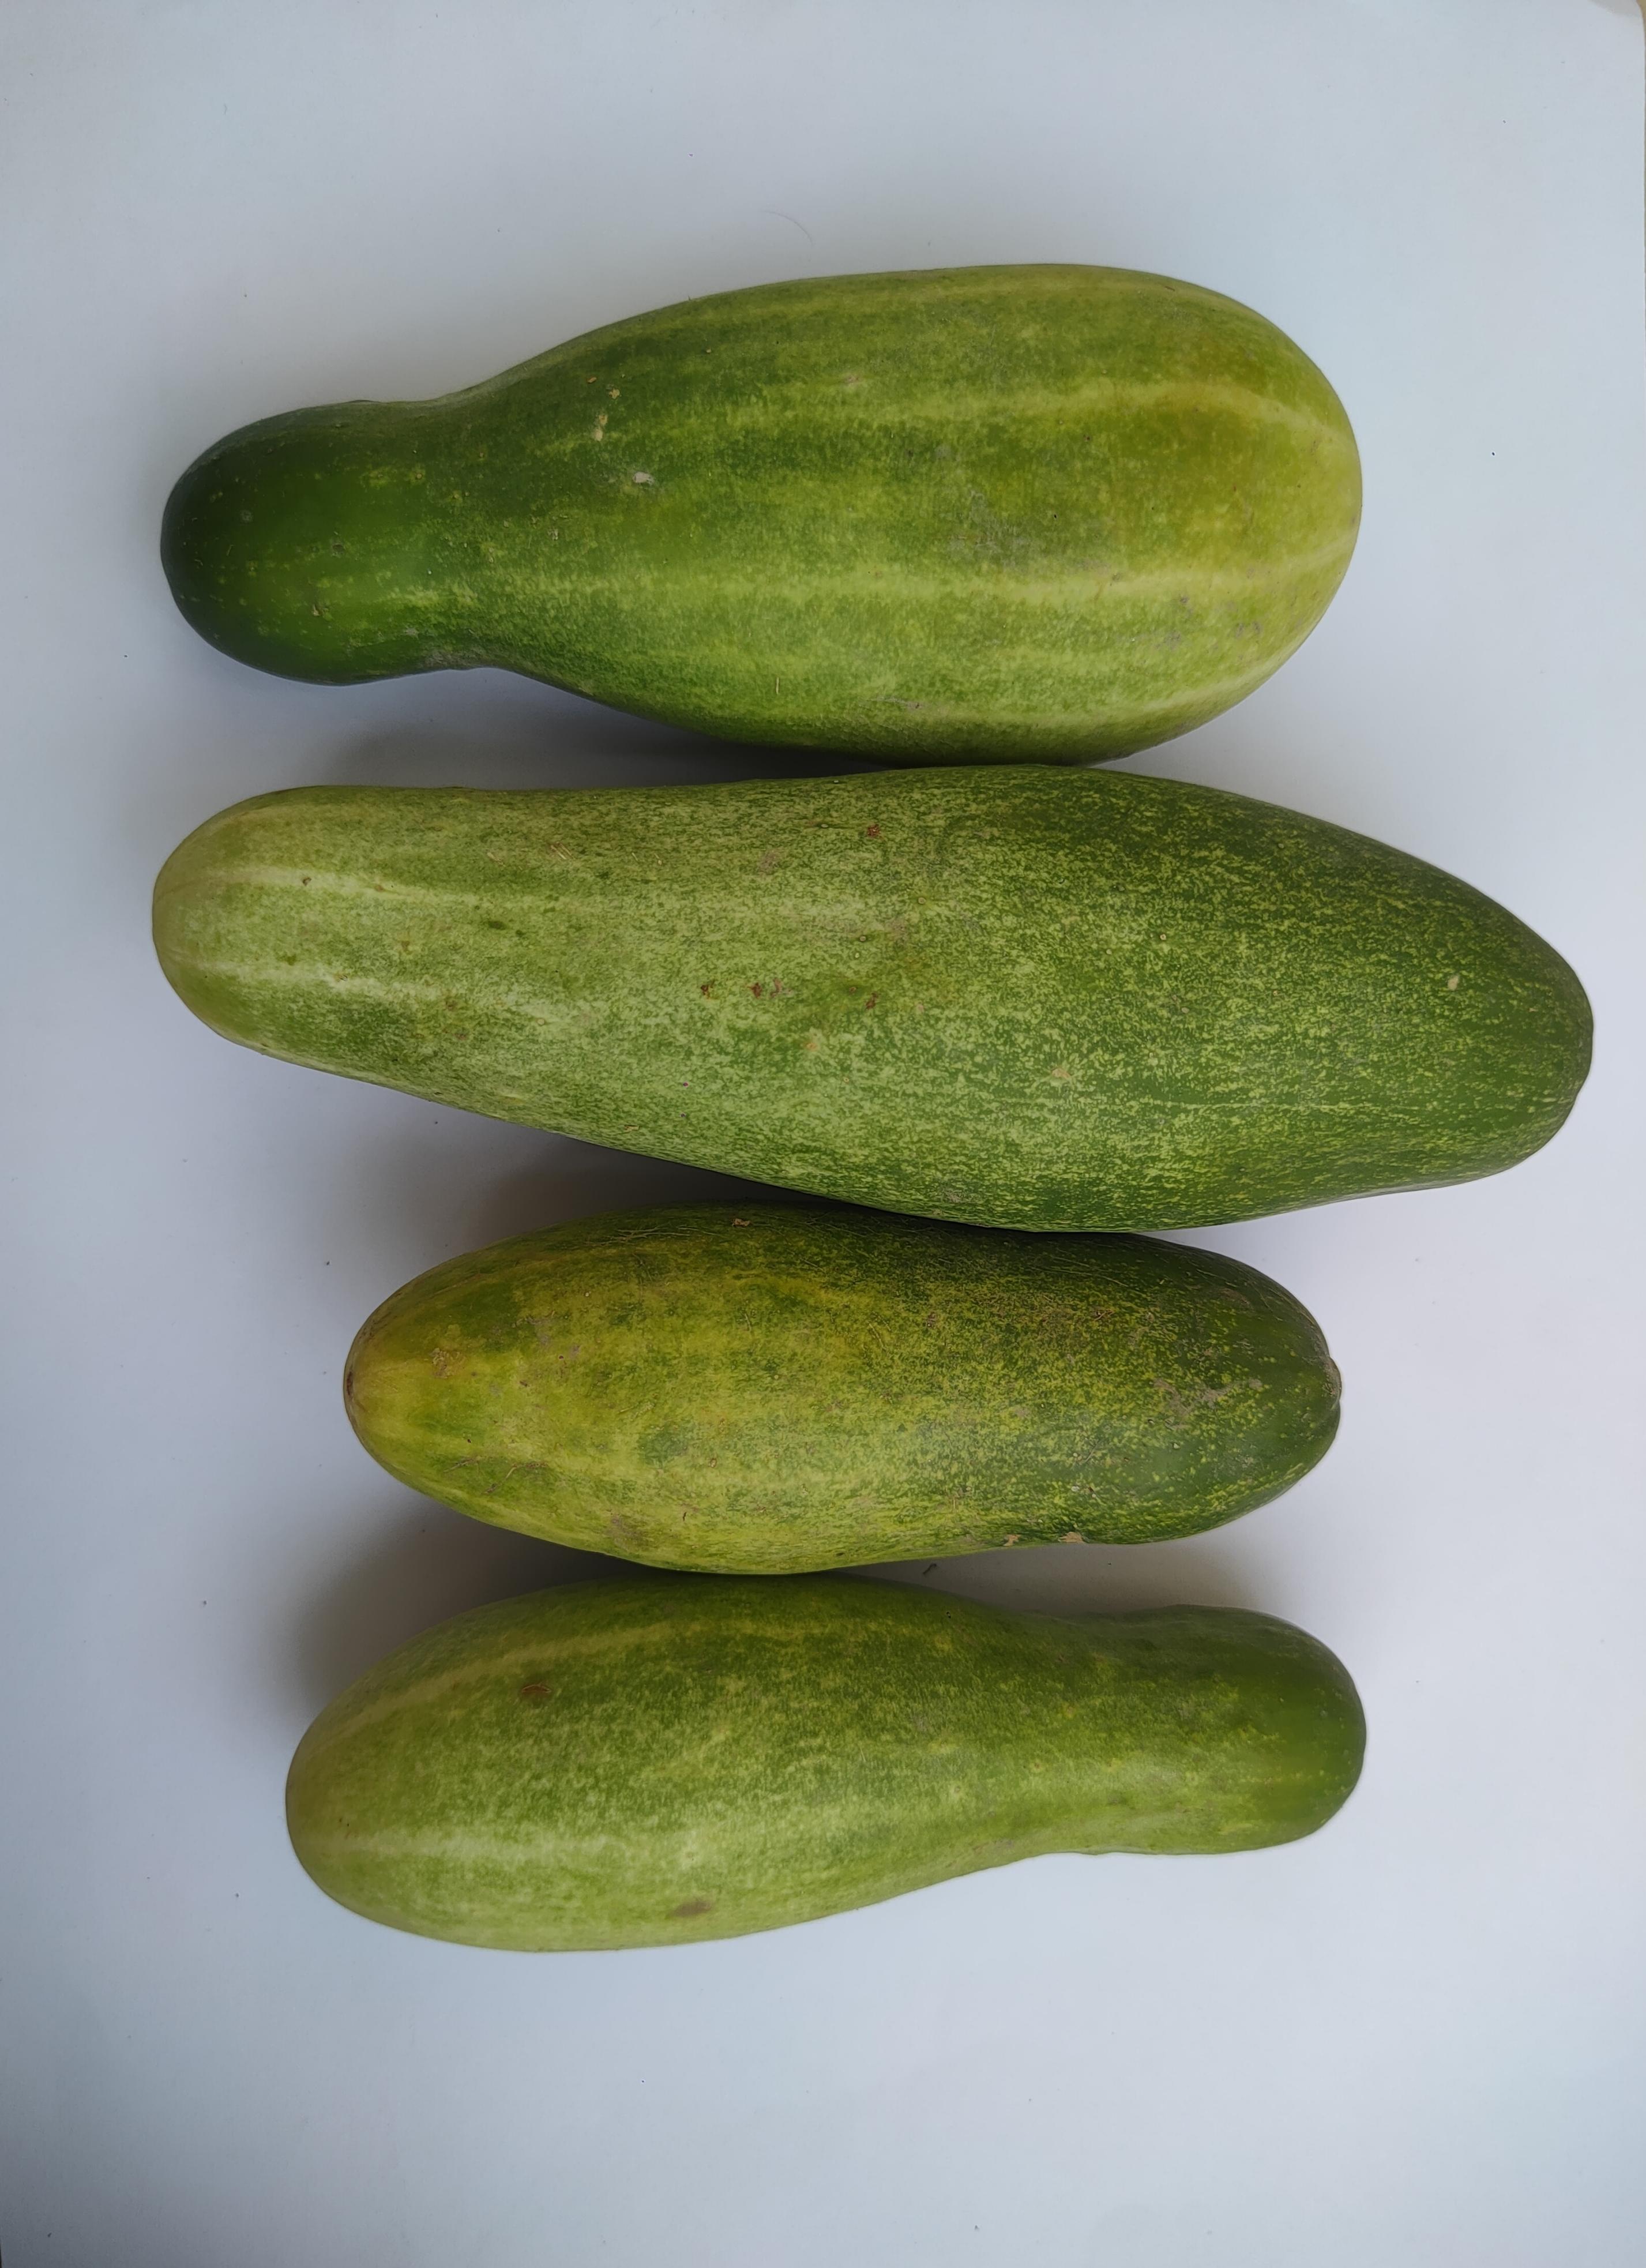
Label: Cucumber